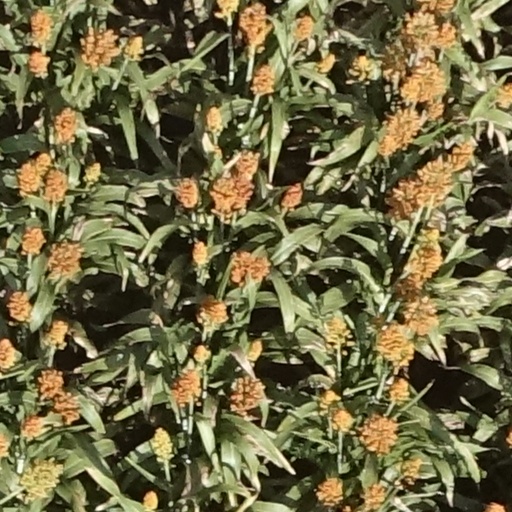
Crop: sorghum